Meghalaya

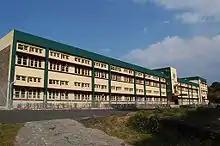
St. Edmund's School, Shillong

Meghalaya has a rich base of natural resources. These include minerals such as coal, limestone, sillimanite, Kaolin and granite among others. Meghalaya has a large forest cover, rich biodiversity, and numerous water bodies. The low level of industrialisation and the relatively poor infrastructure base acts as an impediment to the exploitation of these natural resources in the interest of the state's economy. In recent years two large cement manufacturing plants with production capacity more than 900 MTD have come up in Jaintia Hills district and several more are in pipeline to use the rich deposit of very high-quality limestone available in this district.